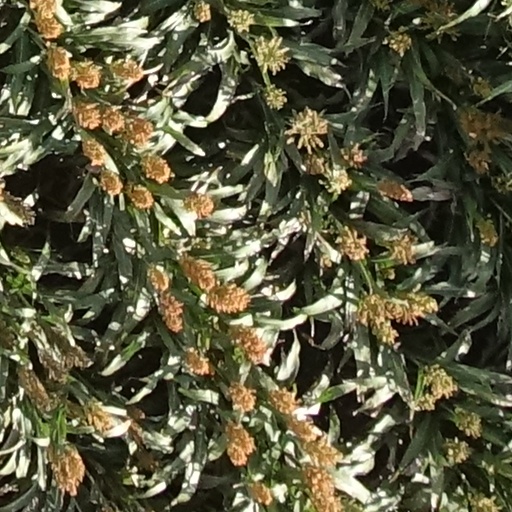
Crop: sorghum